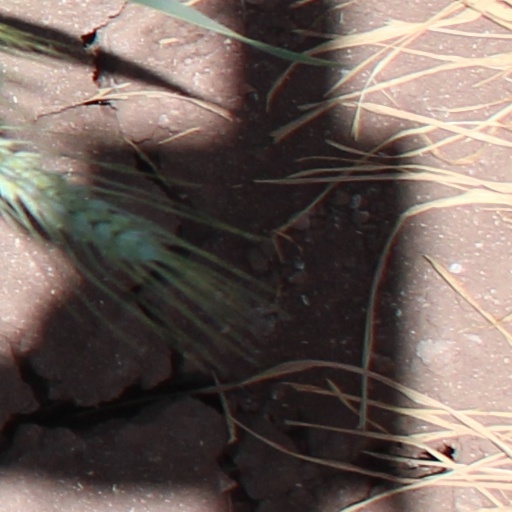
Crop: wheat